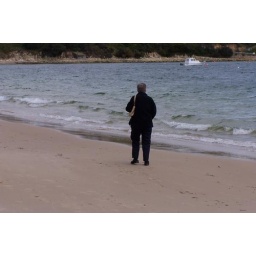
The beach is a popular walking place in the winter as well as in the summer.